Aamhi Asu Ladke

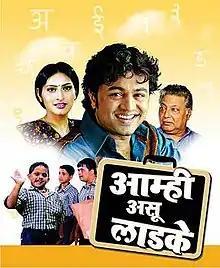
Theatrical release poster

The film stars Neena Kulkarni, Dr. Girish Oak, Subhodh Bhave, Jyoti Subhash, Smita Survade & Others.